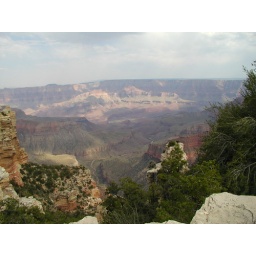
canyon in the clouds